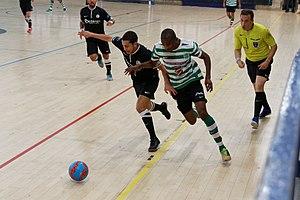
Demi-finale du championnat de France de futsal. Sporting Club de Paris vs Kremlin-Bicêtre United.
Sid Ahmed Belhaj, né le 28 août 1992, est un joueur international français de futsal.